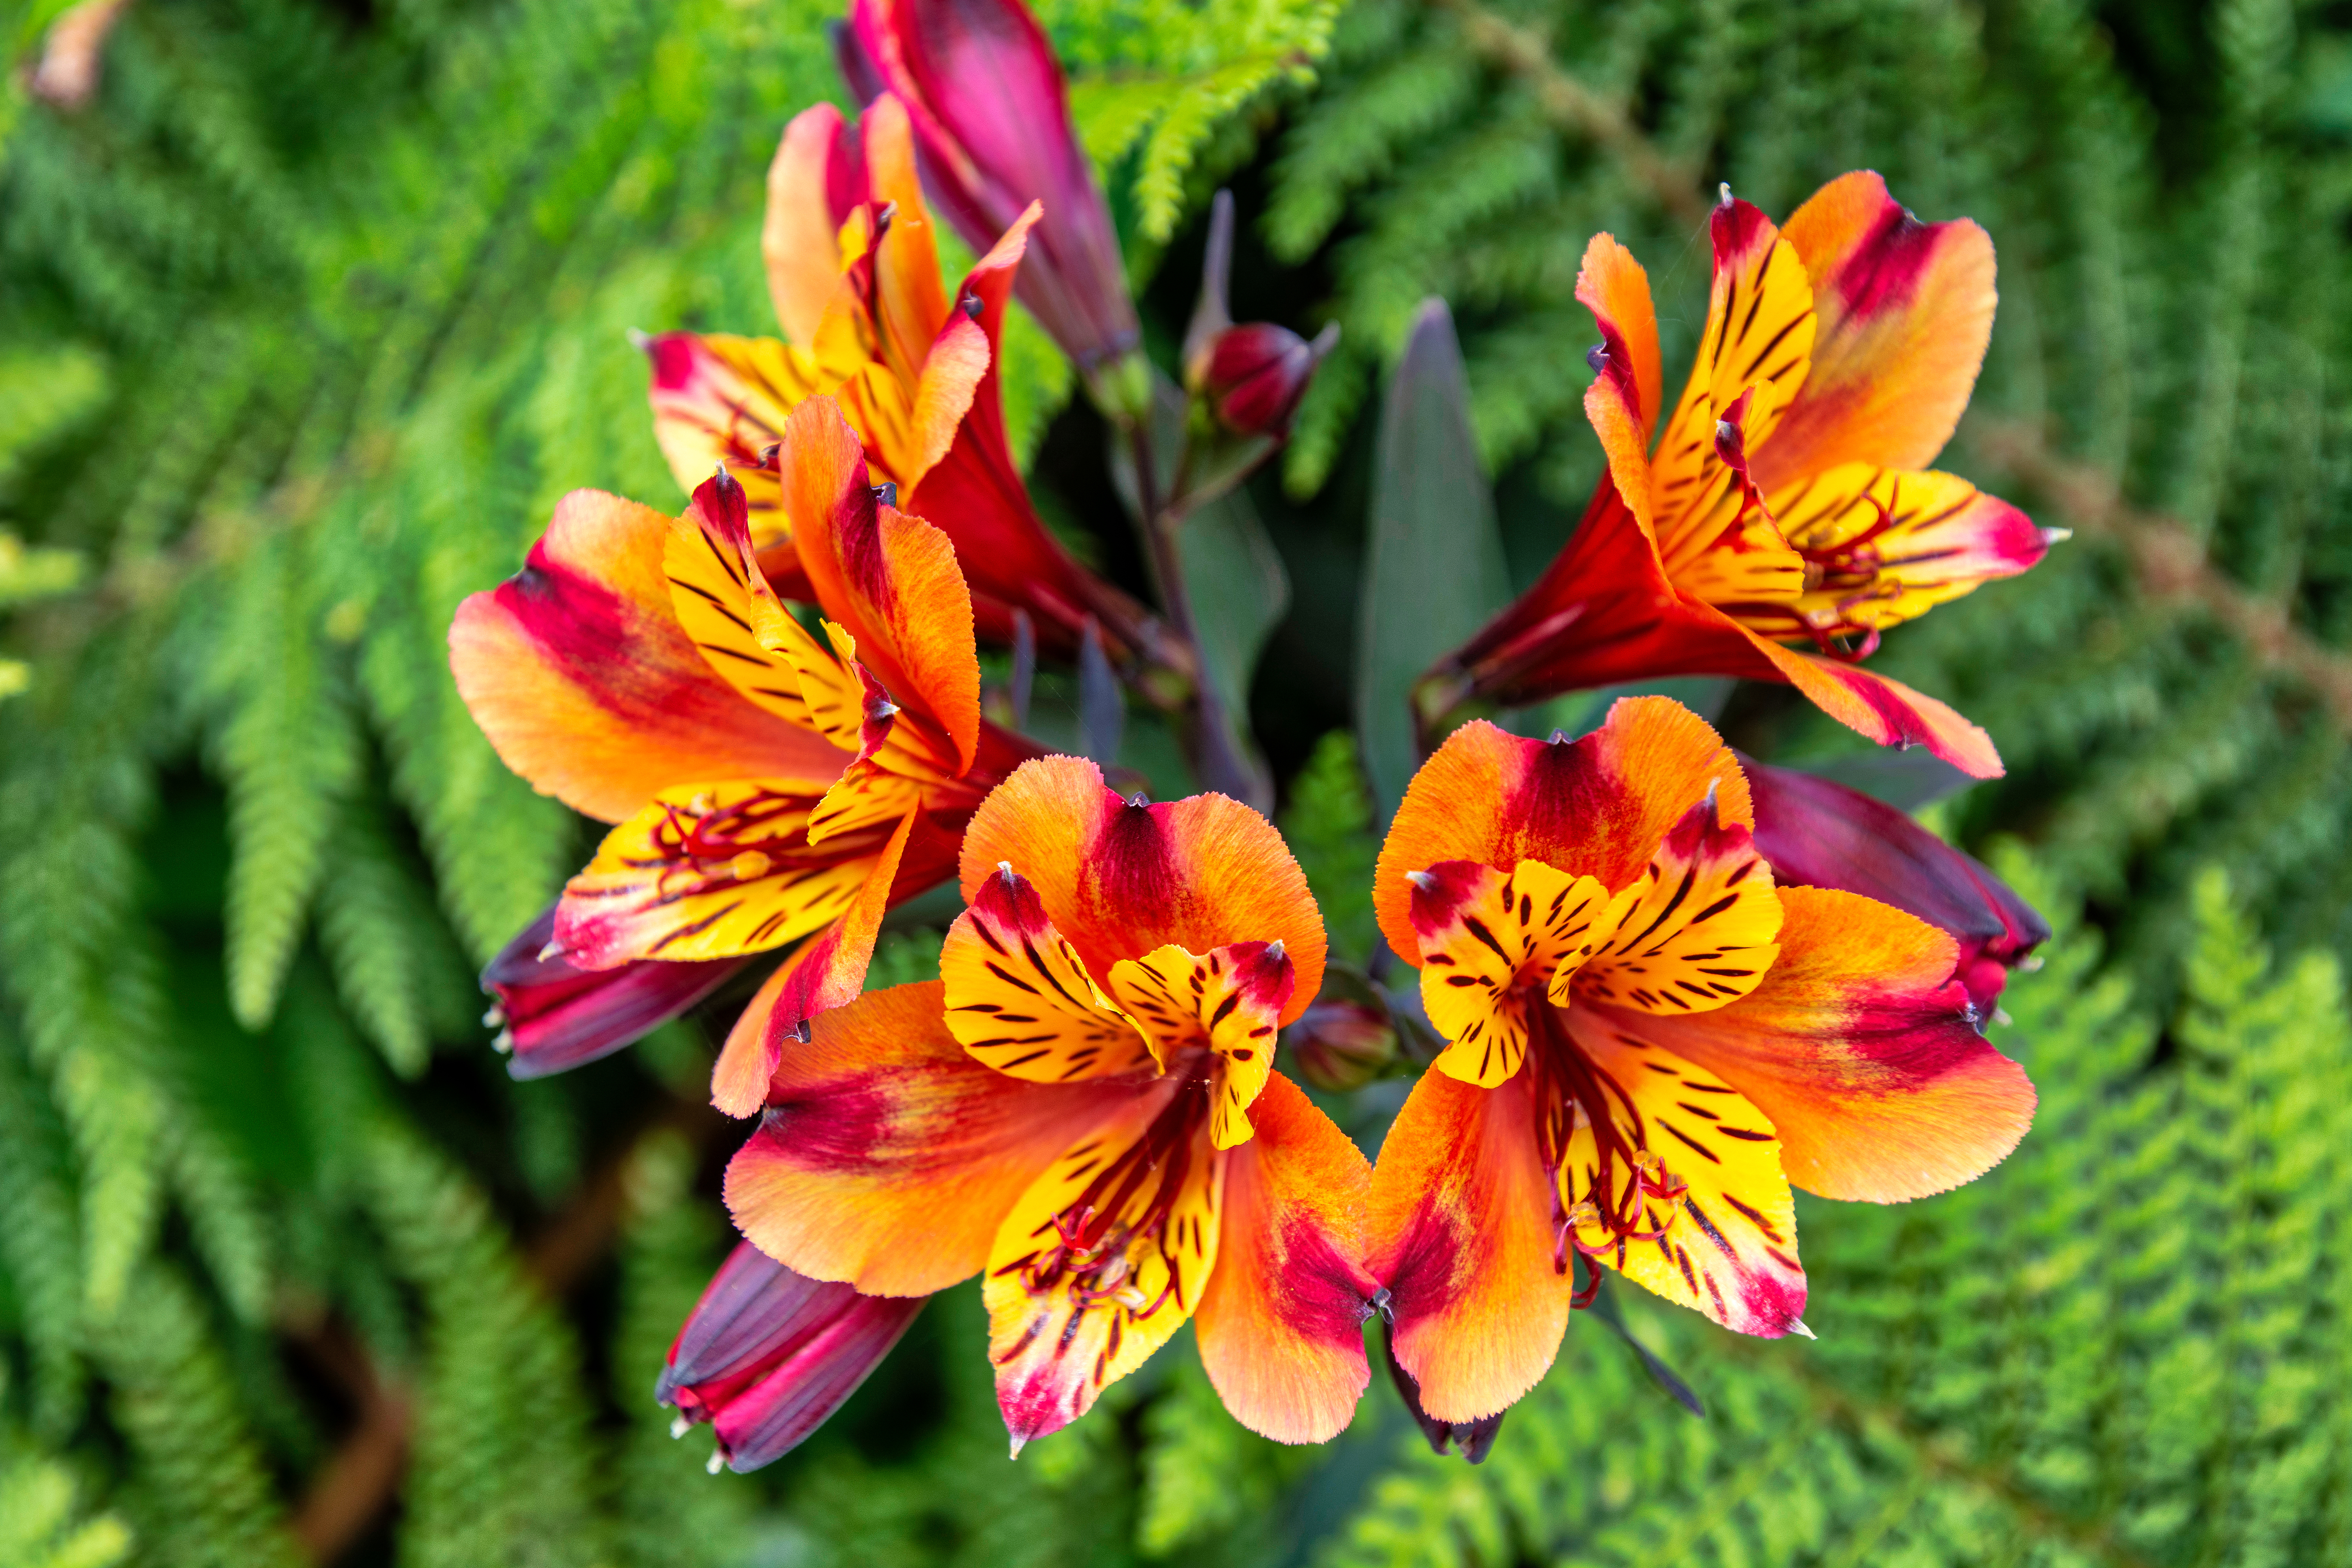
flowers, nature, plants, summer, colors, orange, green, flower, flowering plant, petal, plant, peruvian lily, yellow, botany, alstroemeriaceae, wildflower, caesalpinia, annual plant, vascular plant, perennial plant